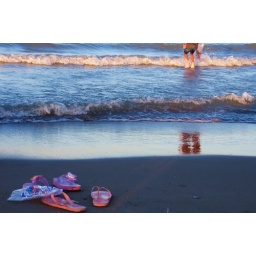
girls in water